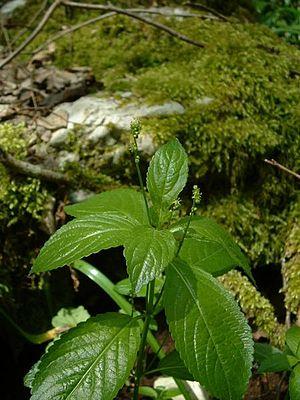
Mercurialis est un genre de plantes dicotylédones de la famille des Euphorbiaceae, originaire de l'Ancien Monde.